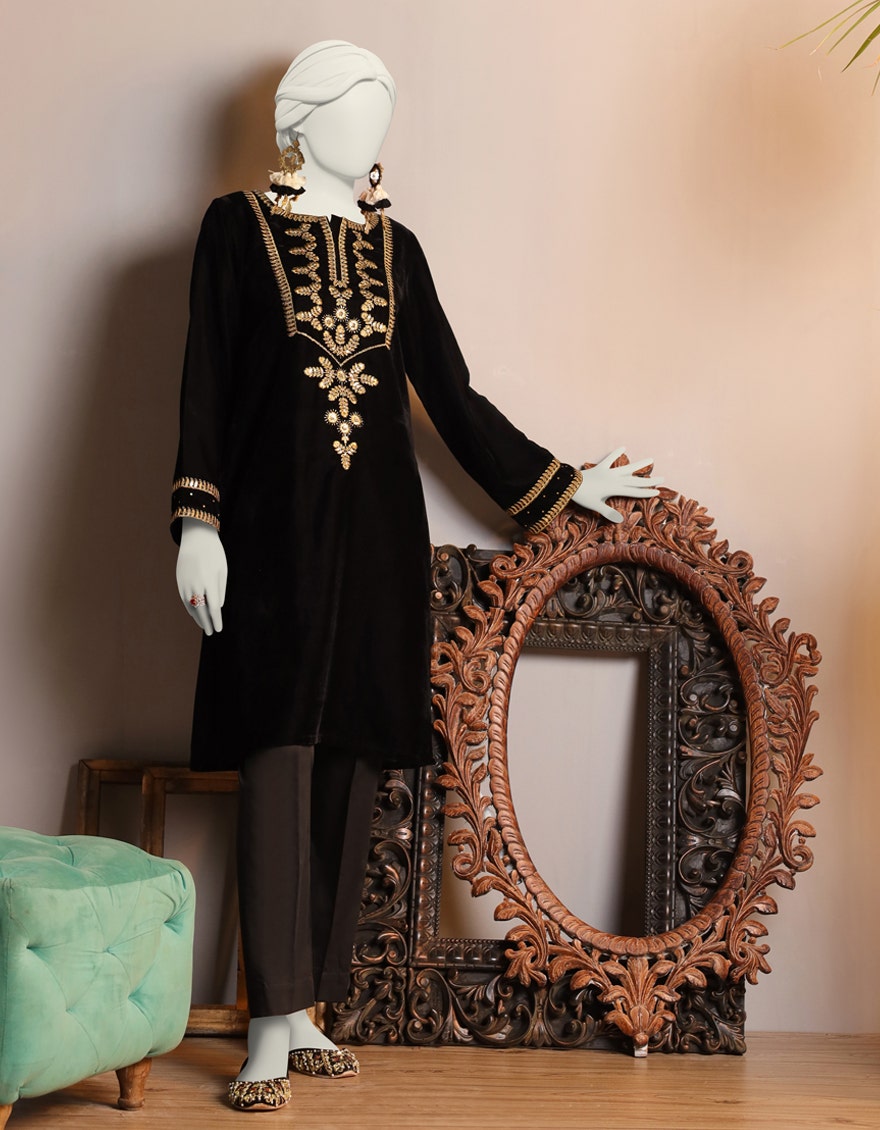
black embroidered velvet tunic with gold trim